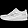
Label: Sneaker